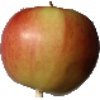
Label: Apple Red 2